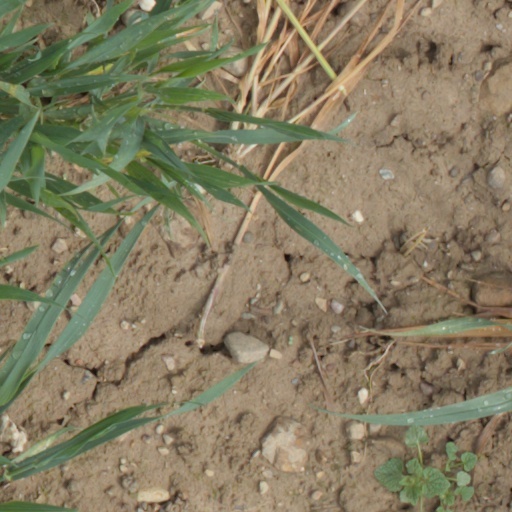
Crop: wheat